Arthur Burns (police officer)

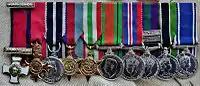
Captain Burns Medal Bar.

Arthur "Robbie" Burns (18 November 1917 – June 2008) was awarded the DSO for his service during the Second World War fighting in Italy in 1944, and later had a distinguished career in the British Colonial Office and the English police. He served throughout the Italian campaign as a subaltern and later as a captain. He was wounded twice, fighting in the Anzio beachhead. He was later posted to the Middle East. In 1946, after serving in the British Palestine Mandate, he returned to the police service in his native Derbyshire.